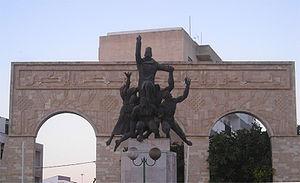
Statue de Bourguiba à Ksar Hellal
Le mouvement national tunisien désigne, dans sa globalité, le mouvement sociopolitique né au début du XXᵉ siècle, qui mena la lutte contre le protectorat français de Tunisie pour obtenir finalement l'indépendance du pays le 20 mars 1956.
Abdelfattah Boussetta, né le 25 janvier 1947 à Ksar Hellal, est un sculpteur et peintre tunisien.
Le congrès de Ksar Hellal est un congrès, organisé par les membres « scissionnistes » du Destour, à Ksar Hellal, le 2 mars 1934. Il conduit à la fondation d'un nouveau parti, le Néo-Destour.